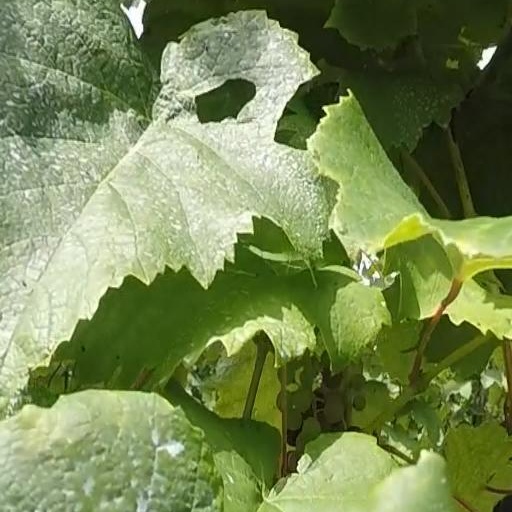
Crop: grape